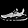
Label: Sneaker